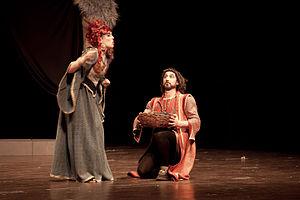
L’anagnorisis est proprement l'action de reconnaître ou la « reconnaissance », c'est-à-dire la découverte tardive d'une identité que l'on n'a pas su percevoir de prime abord ; elle est le moment décisif de ce que la narratologie moderne appelle la scène de reconnaissance. Le mot français « anagnorisis » n'est rien d'autre que le calque du grec ancien ἀναγνώρισις / anagnôrisis, substantif souvent remplacé, à partir de l'époque hellénistique, par son doublet masculin ἀναγνωρισμός / anagnôrismos; les deux termes sont dérivés du verbe ἀναγνωρίζειν / anagnôrizein « reconnaître », et ont pour quasi-synonyme ἐπίγνωσις / epignôsis, du verbe ἐπιγινώσκειν / epiginôskein. L'équivalent latin du grec ἀναγνώρισις ou ἀναγνωρισμός est recognitio, ou son synonyme moins courant agnitio.